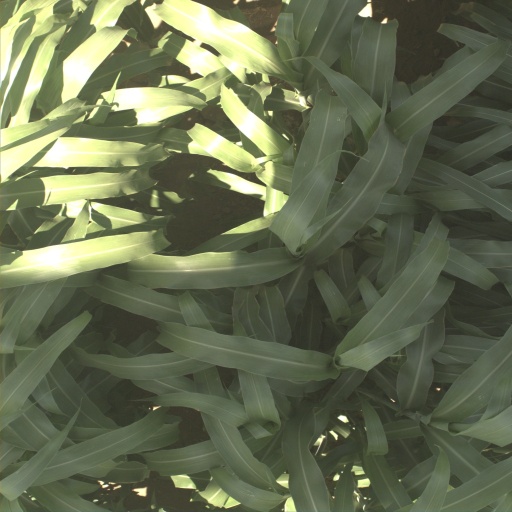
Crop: sorghum